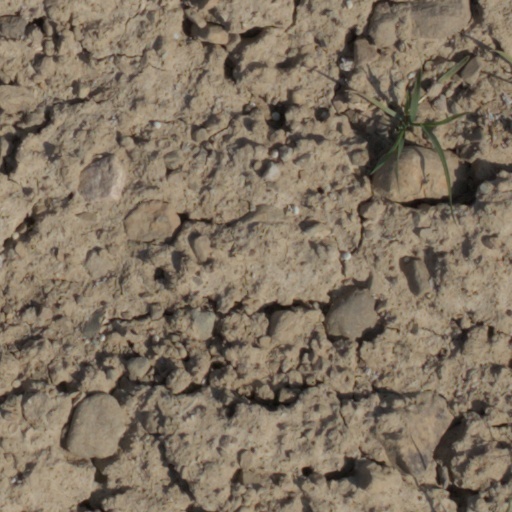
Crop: wheat